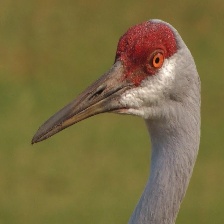
Species: SANDHILL CRANE
Scientific name: GRUS CANADENSIS
ImageNet parent category: crane